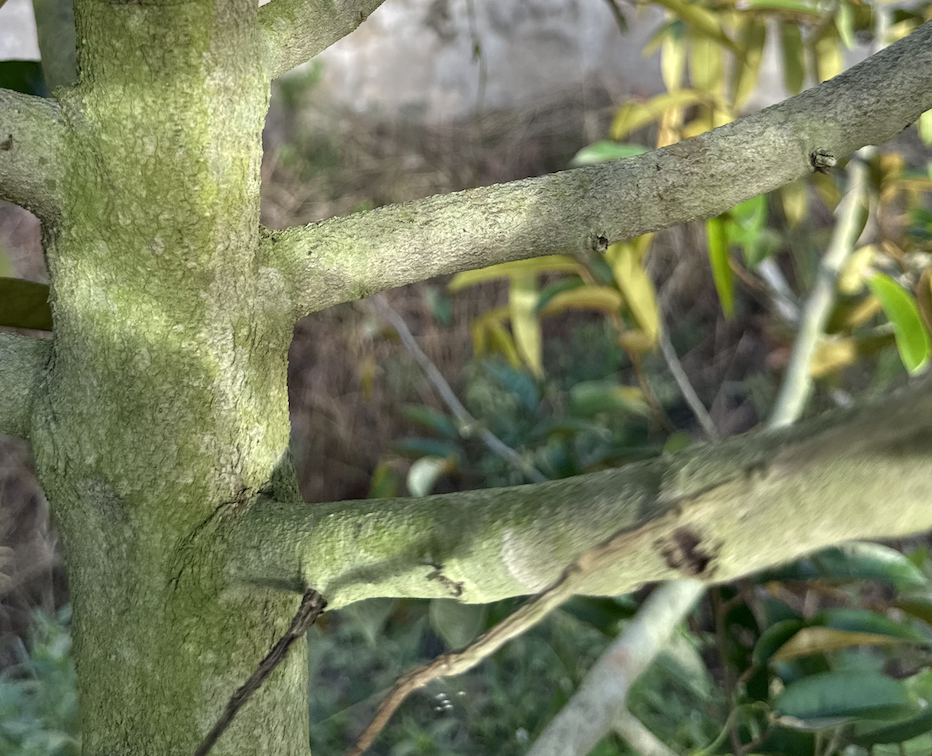
Label: pink_disease